Alvis Stormer

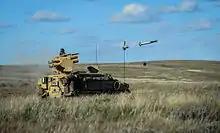
A Stormer HVM firing a Thales Starstreak

The Alvis Stormer is a military armoured vehicle manufactured by the British company Alvis Vickers, now BAE Systems Land & Armaments.